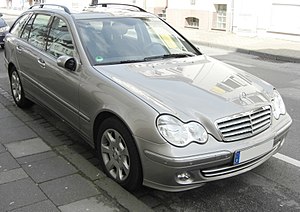
Mercedes-Benz C-klasse / Billeder
Mercedes-Benz C-klasse er en personbilsmodel fra Mercedes-Benz. Den første generation, internt benævnt W202, kom på markedet i 1993 og afløste 190-serien, internt benævnt W201.